History of the Jews and Judaism in the Land of Israel

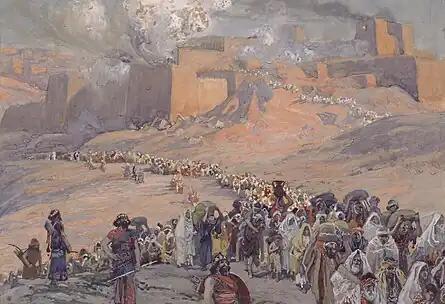
An artist's depiction of the deportation and exile of the Jews of the ancient Kingdom of Judah to Babylon and the destruction of Jerusalem and Solomon's temple

The Israelites were a confederation of Iron Age Semitic-speaking tribes of the ancient Near East, who inhabited a part of Canaan during the tribal and monarchic periods. According to the religious narrative of the Hebrew Bible, the Israelites' origin is traced back to the biblical patriarchs and matriarchs Abraham and his wife Sarah, through their son Isaac and his wife Rebecca, and their son Jacob who was later called Israel, whence they derive their name, with his wives Leah and Rachel and the handmaids Zilpa and Bilhah.